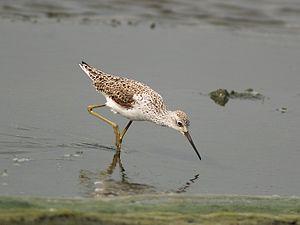
Le Chevalier stagnatile est une espèce d'oiseaux limicoles appartenant à la famille des Scolopacidae.